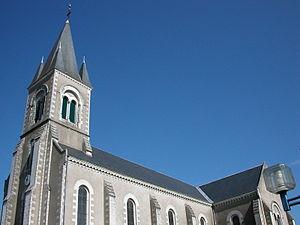
Église de Thouaré-sur-Loire
Thouaré-sur-Loire est une commune de l'Ouest de la France située dans le département de la Loire-Atlantique, en région Pays de la Loire.
La liste des églises de la Loire-Atlantique recense de la manière la plus complète possible les églises, cathédrales et basiliques situées dans le département français de la Loire-Atlantique.